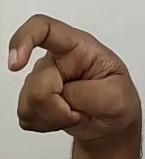
ASL sign: X